Wilmington Blue Rocks

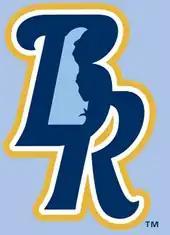
The Wilmington Blue Rocks' alternate logo

More than 200 Blue Rocks have gone on to the major leagues, including All-Stars Carlos Beltrán, Lance Carter, Johnny Damon, Zack Greinke, Jon Lieber, Jed Lowrie, José Rosado, and Mike Sweeney. Other former Blue Rock players of note include: